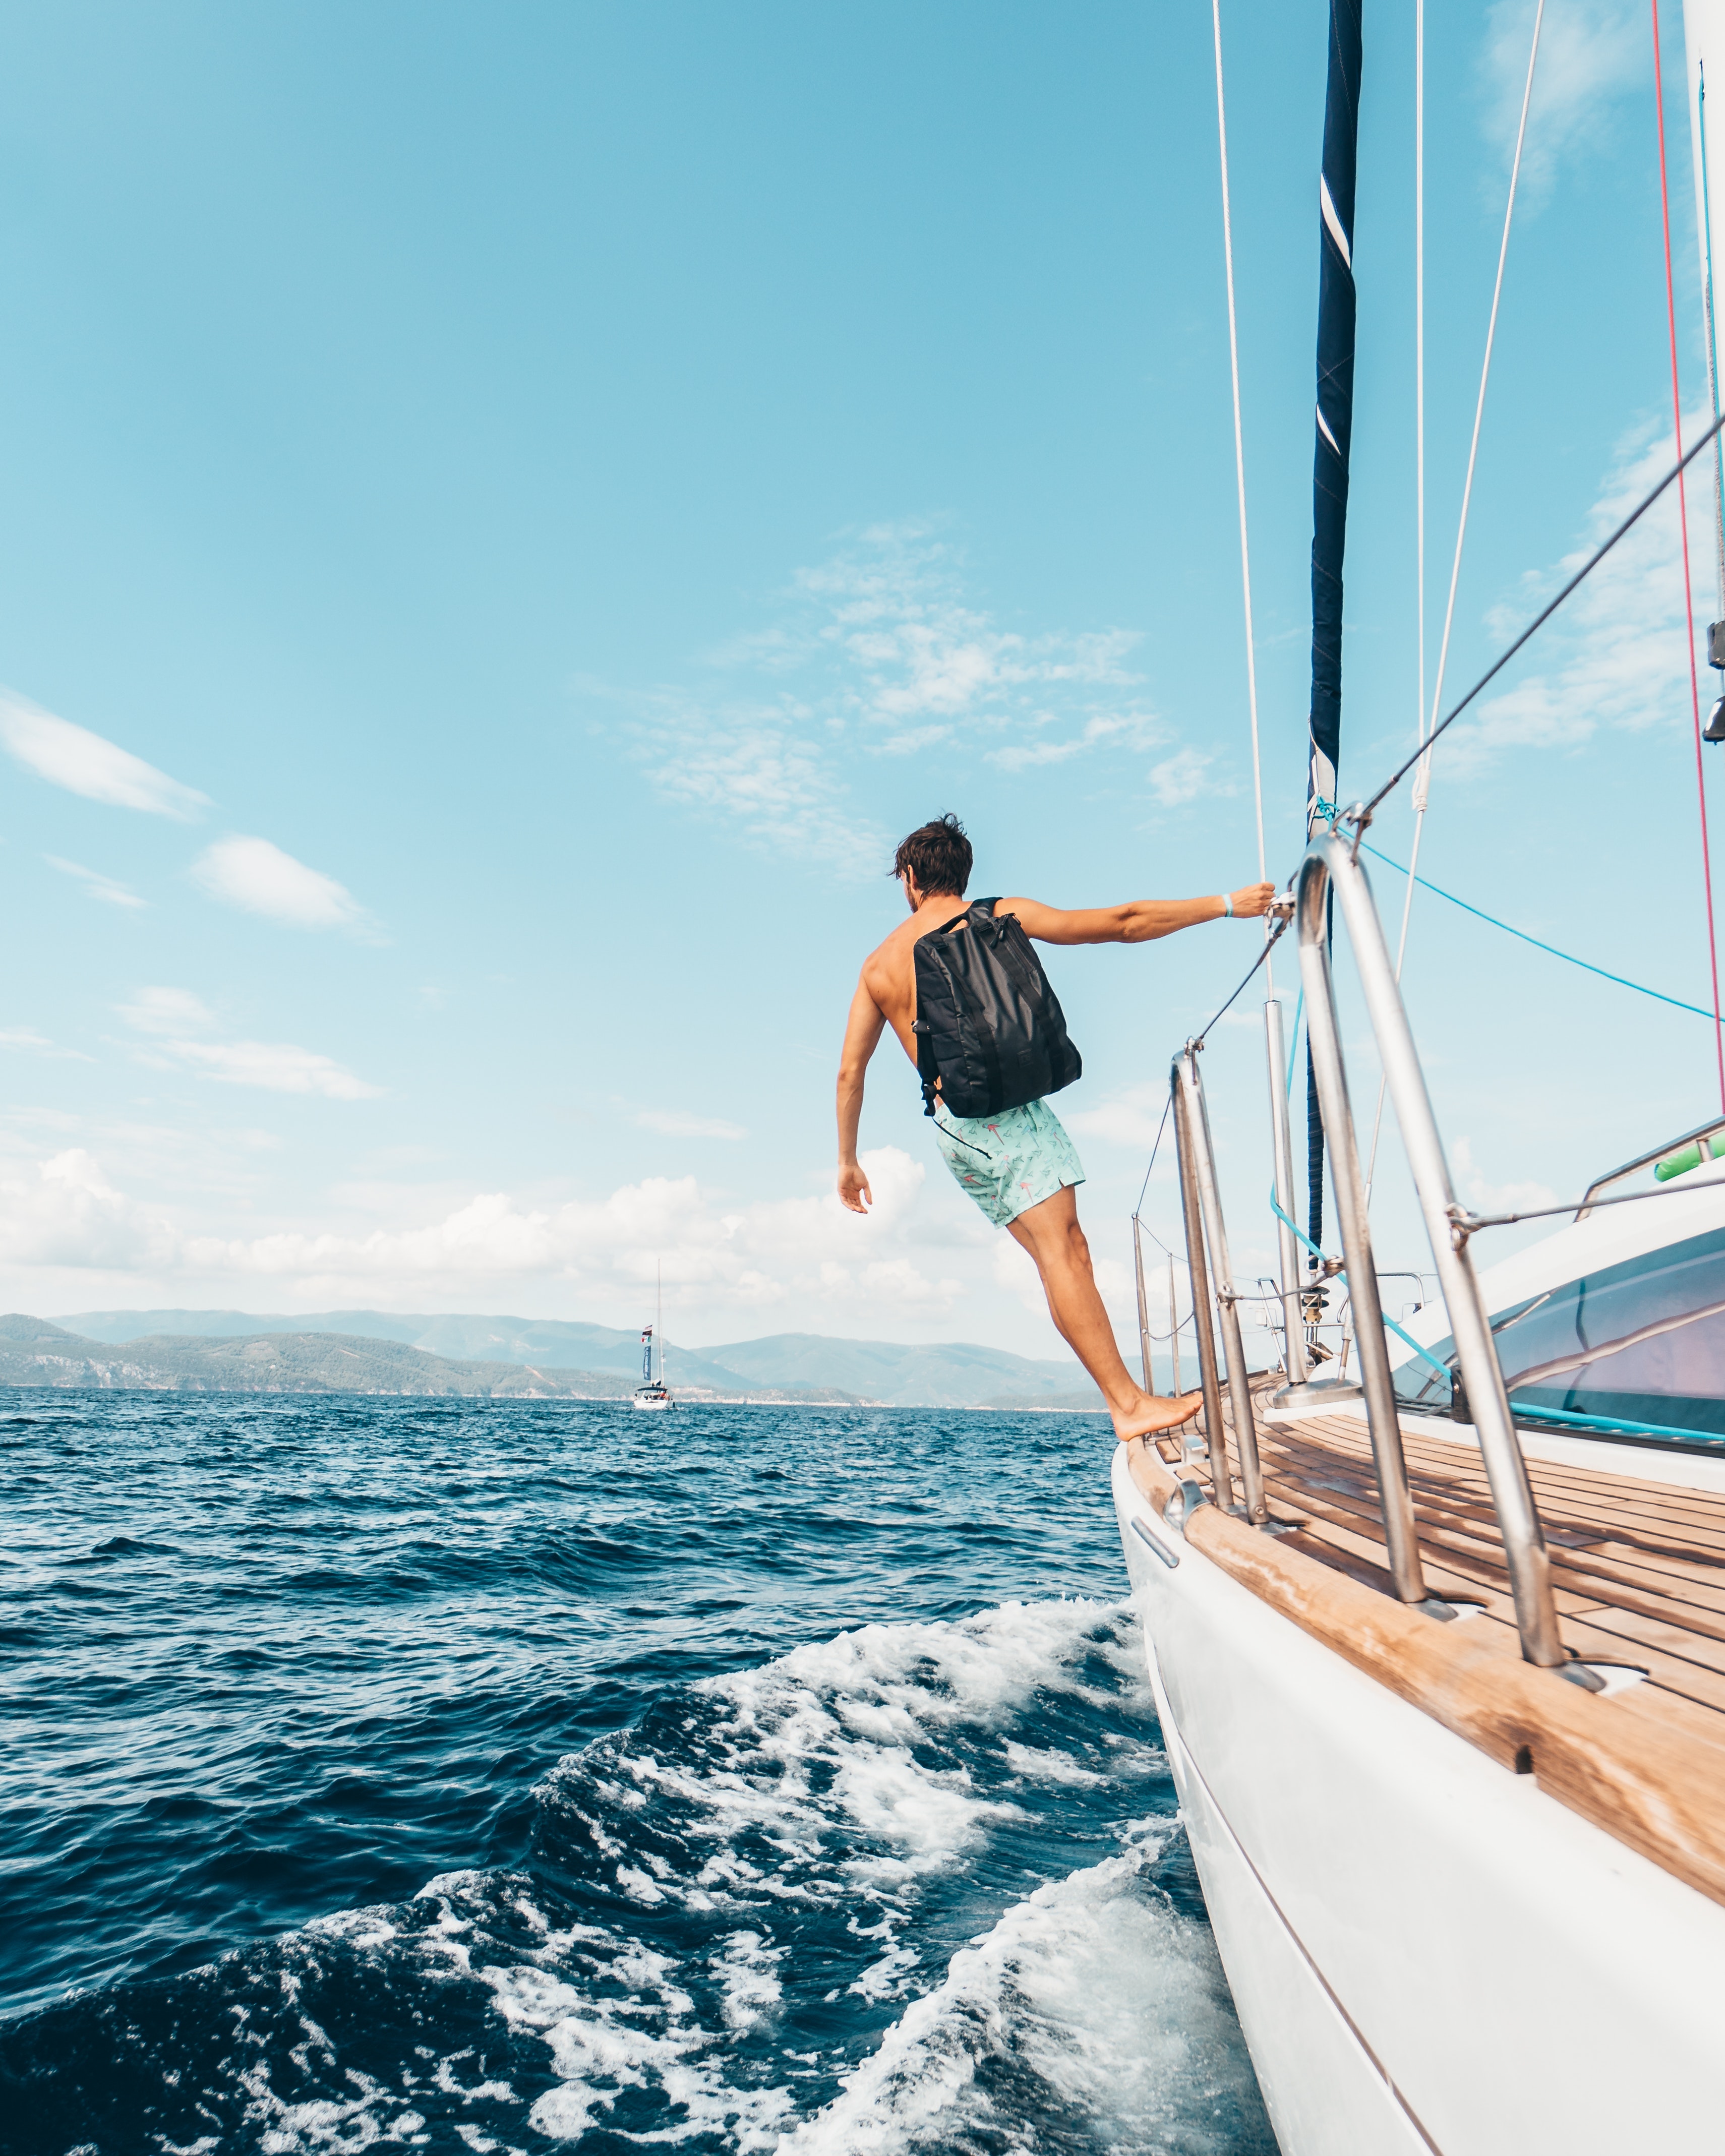
sea, water, sky, sailing, water transportation, sail, vacation, ocean, sailboat, boat, sailing ship, wave, leisure, summer, horizon, cloud, fun, wind, yacht, boating, windsports, calm, mast